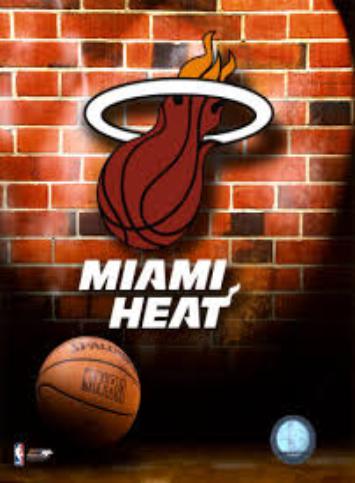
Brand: Heat-1
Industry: Clothes